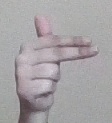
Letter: ghain